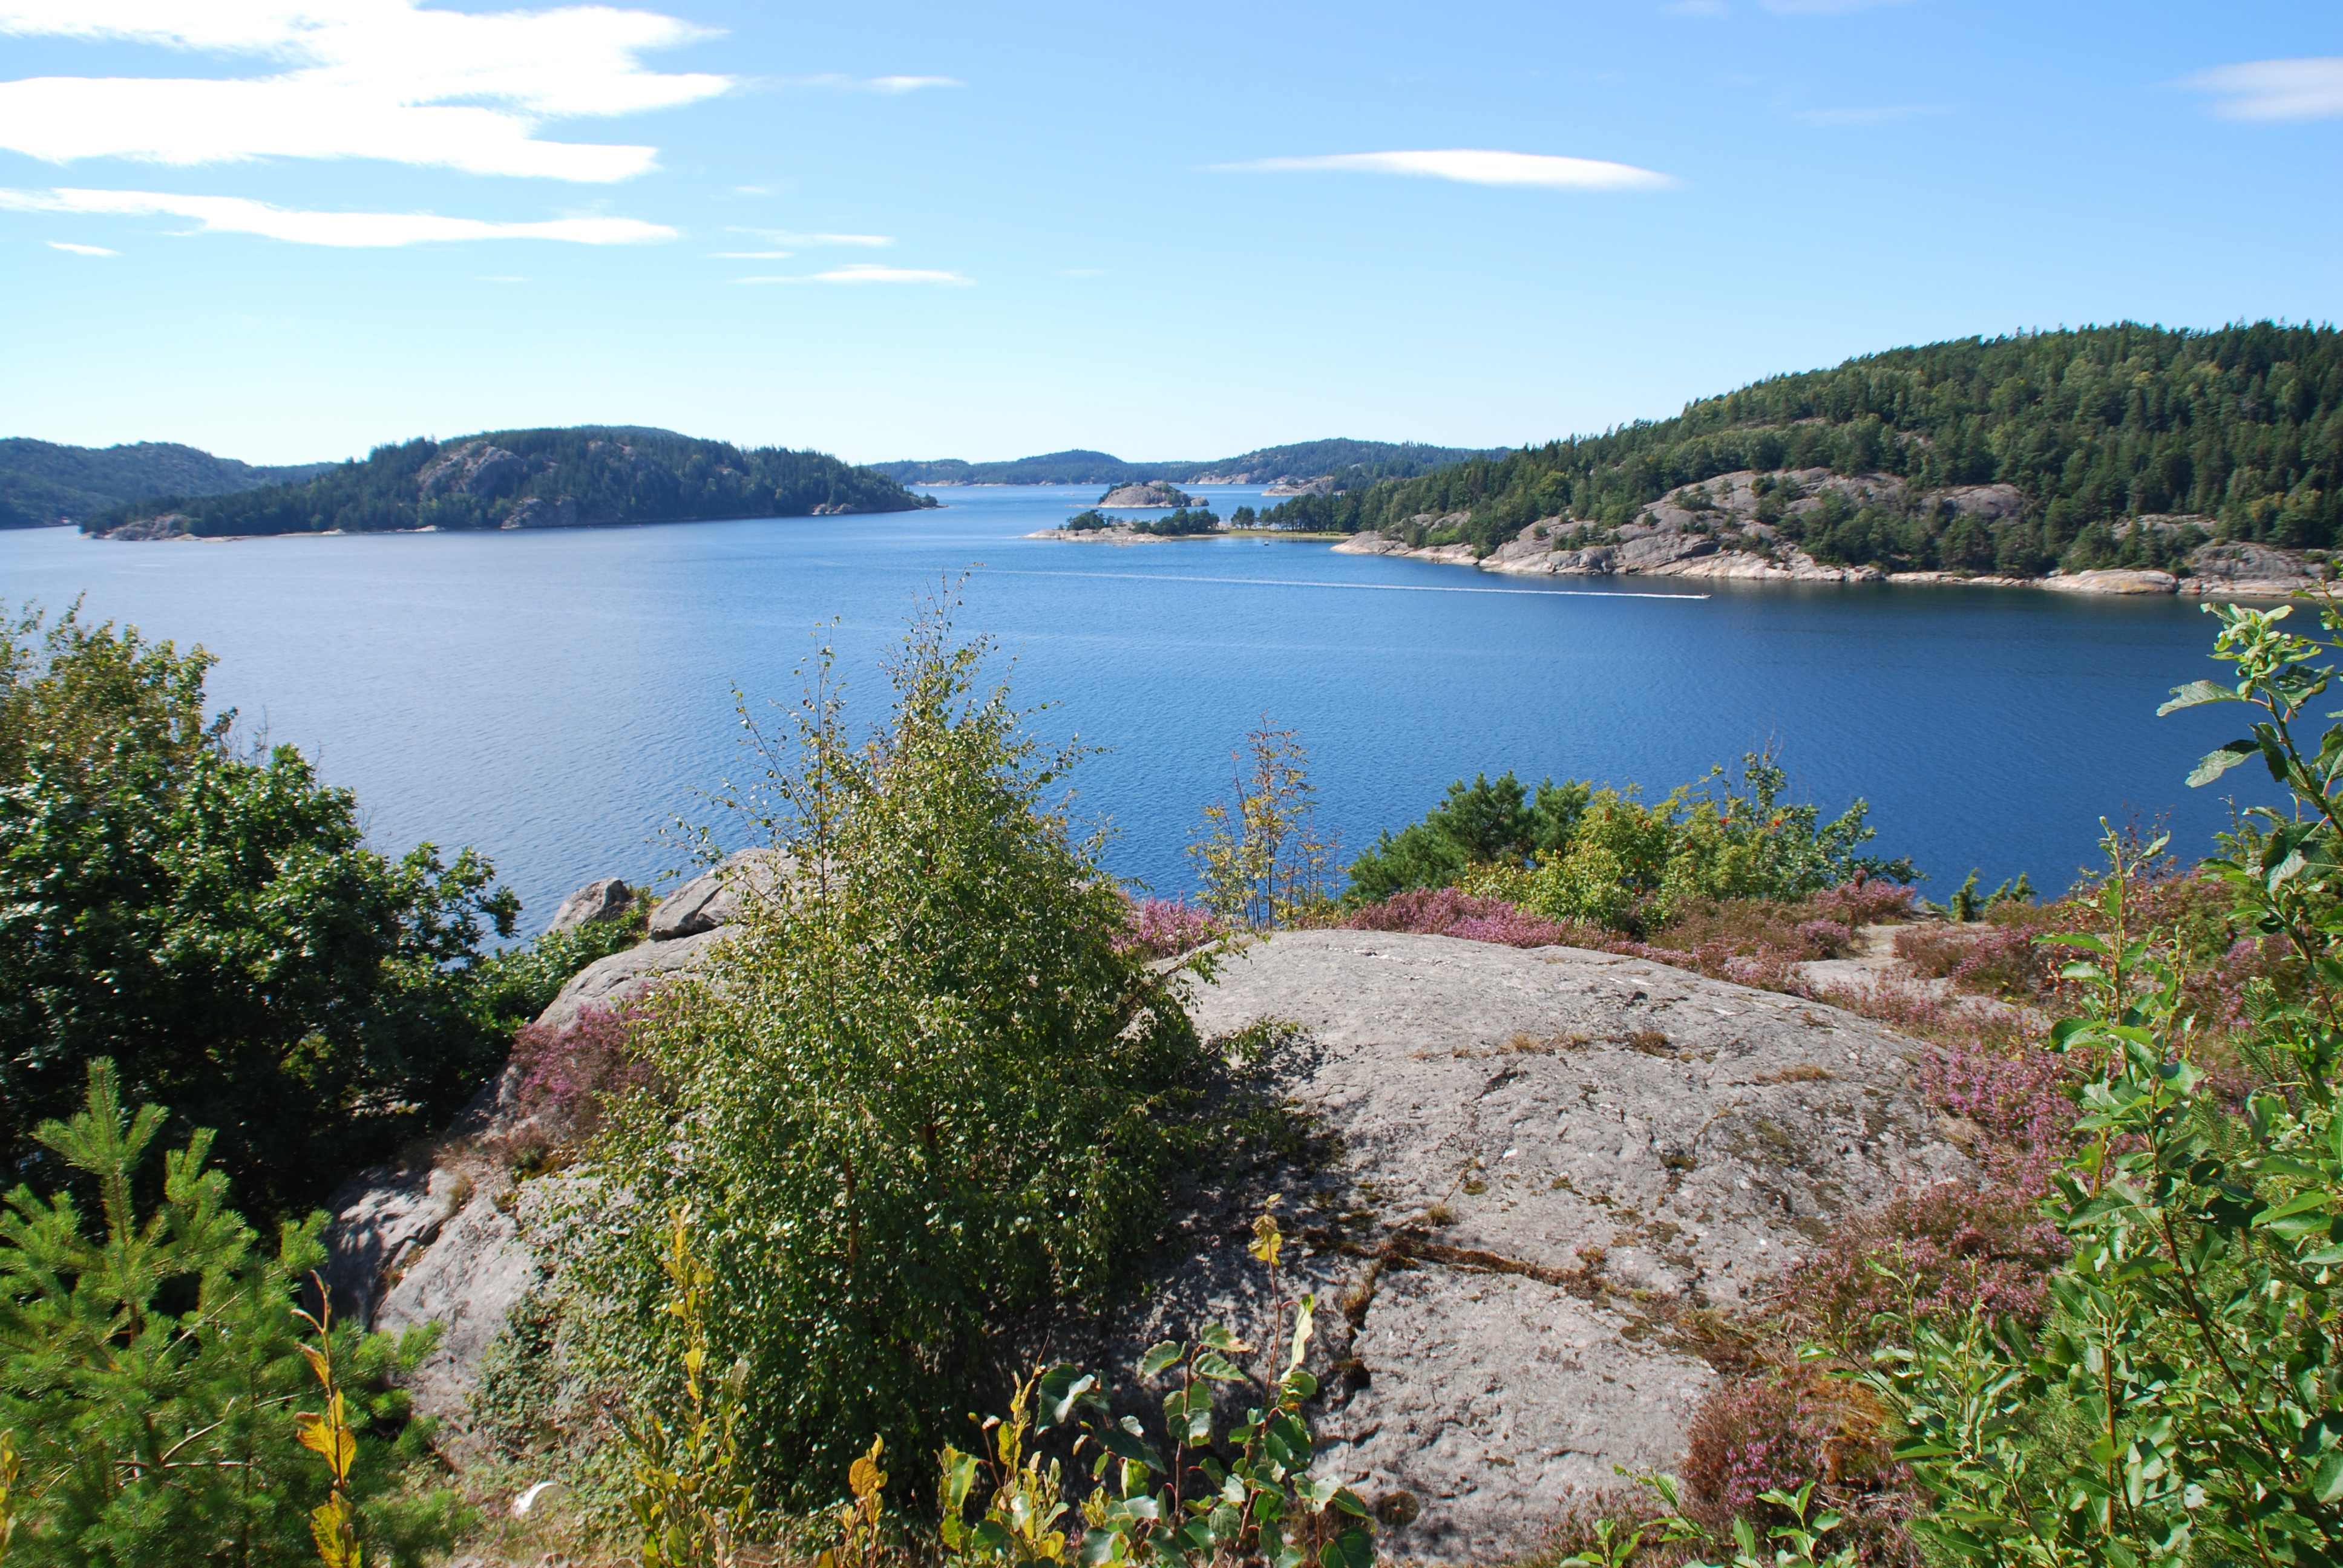
landscape, sea, coast, wilderness, mountain, lake, mountain range, bay, fjord, reservoir, highland, body of water, loch, norway, more, tarn, trough town